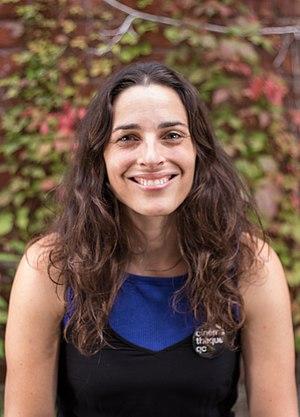
Portrait réalisé dans le cadre du 5 à 7 des Sommets du cinéma d’animation.
Janice Nadeau est une illustratrice, une directrice artistique et une réalisatrice de cinéma d’animation québécoise, établie à Montréal.